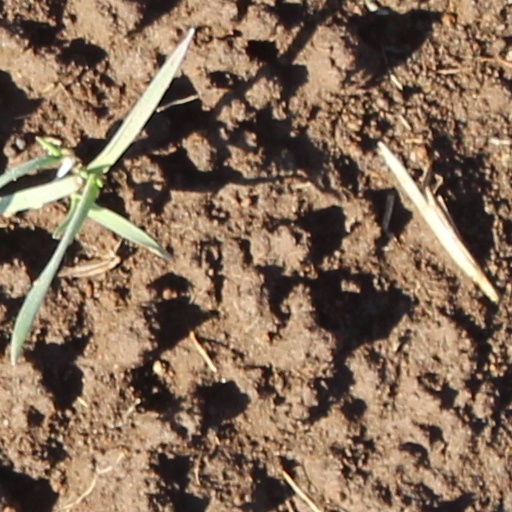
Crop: wheat